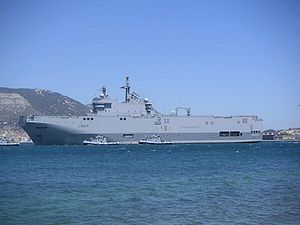
Mistral-klassen / Kapaciteter og egenskaber
Tonnerre
Mistral-klassen er type af tre amfibieskibe anvendt af Marine Nationale. Klassen omtales officielt som projektions- og kommandoskibe. Et skib i Mistral-klassen er i stand til at transportere og operere op til 16 NH90- eller Eurocopter Tiger-helikoptere og fire landgangsfartøjer. Desuden kan medbringes en styrke på 59 køretøjer, inklusiv 13 Leclerc-kampvogne, eller en hel kampvognsbataljon på 40 kampvogne og 450 soldater. Skibene i klassen er udstyret med et hospital med 69 senge og er i stand til at deltage i operationer med NATOs stående styrker og FN's eller EU's fredsbevarende styrker.